Racetrack (game)

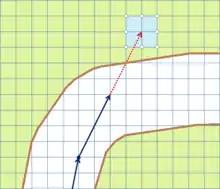
A crash. The player here is unable to avoid leaving the track on their next turn, whichever of the nine squares they choose to move to.

Usually, cars are required to stay on the track for the entire length of the move, not just the start and end. On heavily convoluted racetracks, allowing the line segment representing a move to cross the boundary twice (with start and end points inside the track), some unreasonable shortcuts may be allowed.